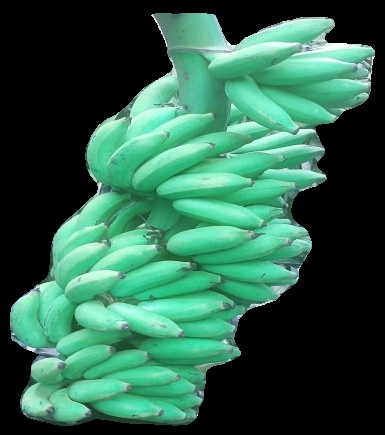
Variety: elakki-bale
Grade: grade1